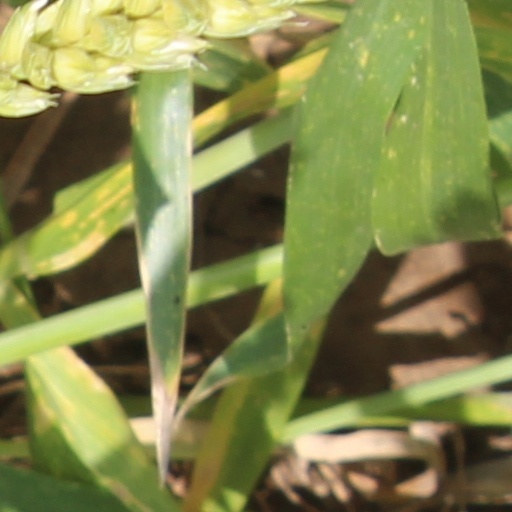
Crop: wheat